Mousepad

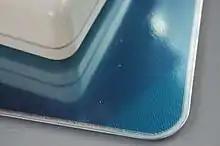
The mousepad for early Mouse Systems optical mouses

The three most important benefits of the introduction of the mousepad were higher speed, more precision, and comfort for the user. A secondary benefit was keeping the desk or table surface from being scratched and worn by continuous hand and mouse rubbing motion. Another benefit was reduction of the collection of debris under the mouse, which resulted in reduced jitter of the pointer on the display. Also, it is important to clean mousepads.